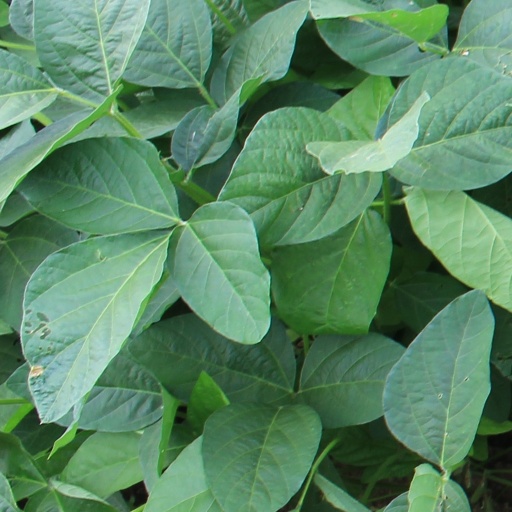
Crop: soybean